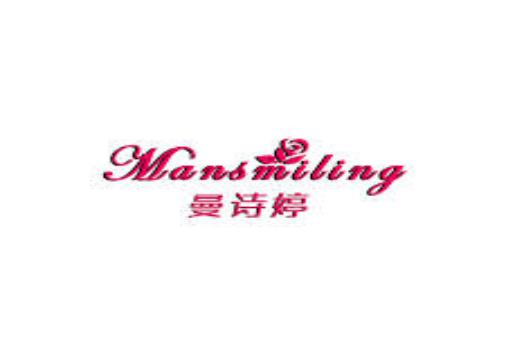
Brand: mansmiling
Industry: Clothes